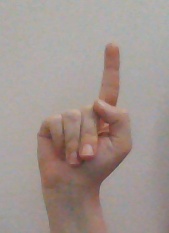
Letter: bb